St Andrew's House

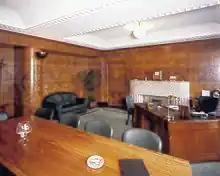
Office of the Permanent Secretary to the Scottish Government in St Andrew's House

St Andrew's House was originally designed and built as the headquarters of the Scottish Office. Following the passing of the Scotland Act 1998, since 1999 St Andrew's House now accommodates part of the Scottish Government, including the office of the First Minister of Scotland and Deputy First Minister of Scotland along with the Private Offices of all the Cabinet Secretaries and the Directorates dealing with justice and health. The building underwent a major refurbishment in 2001, although the facade is still coated in a sooty residue. It now accommodates 1,400 civil servants and has eight floors.